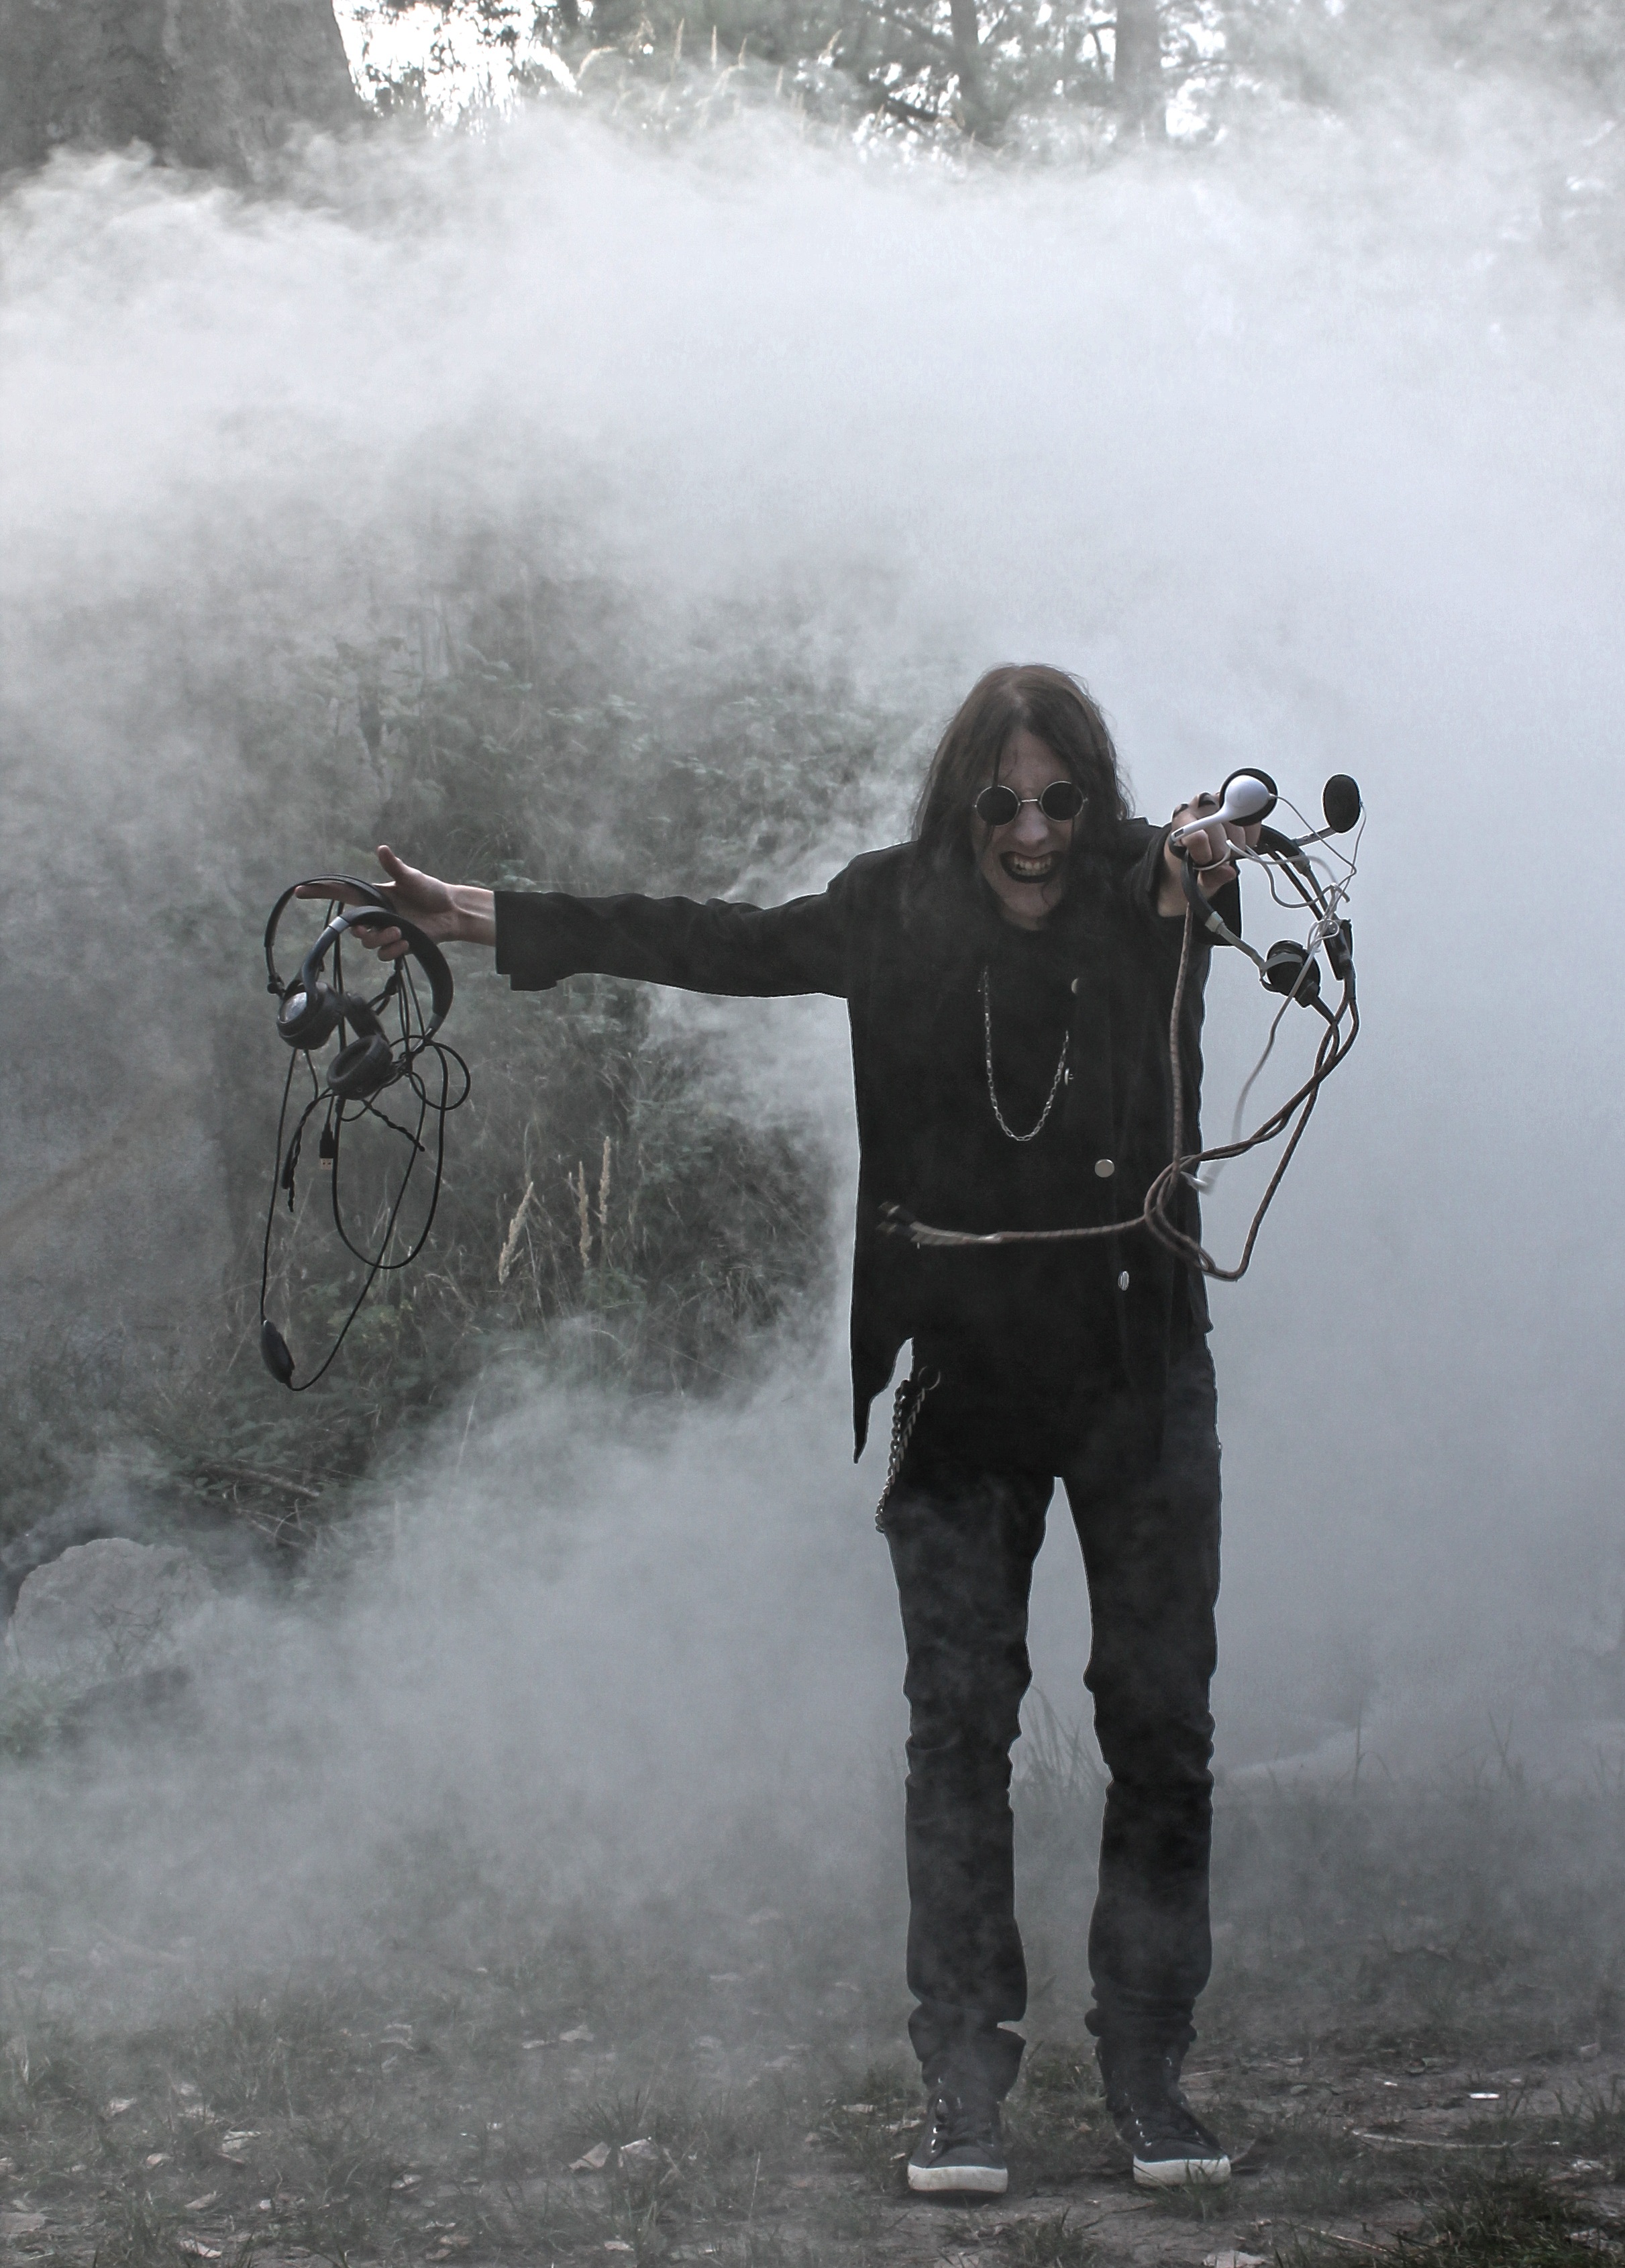
man, snow, winter, fog, mist, smoke, weather, extreme sport, season, mountain bike, atmospheric phenomenon, ozzy